Roman Quinn

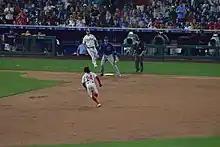
Quinn beats out a triple in an August 2019 game

Quinn was named to his first-ever Opening Day roster in 2020, serving as one of six outfielders in an expanded 29-member team. On August 25, while playing the Nationals, both Quinn and left fielder Andrew McCutchen stole second base twice, leading to a season-high four stolen bases in one game for the Phillies. Quinn repeated the feat on September 5, stealing two bases against the Mets. In the sixth inning of that same game, Quinn crashed into the outfield wall while chasing a fly ball, and was placed on concussion protocols. On September 21, Quinn and manager Joe Girardi were both ejected from a game against the Nationals after arguing with home plate umpire Junior Valentine on a called third strike. In the 2020 season, which was shortened due to the COVID-19 pandemic, Quinn played in 41 out of 60 games, collecting two home runs, seven RBI, and 12 stolen bases, as well as a .213 average.